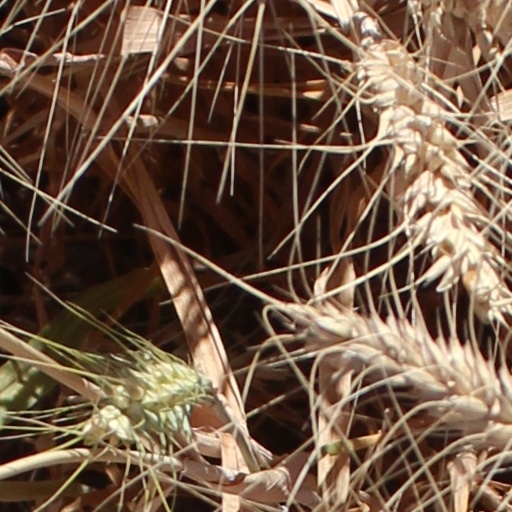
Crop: wheat